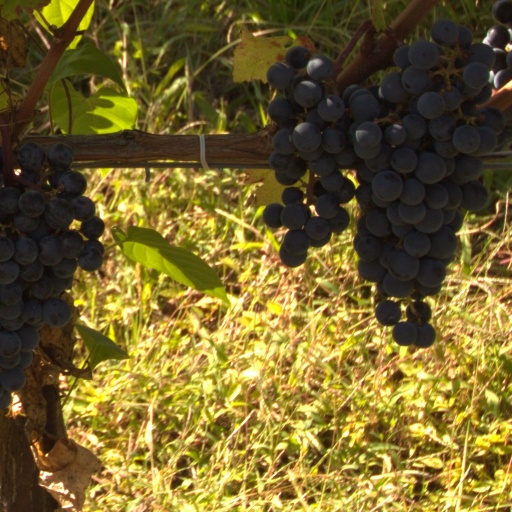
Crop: grape